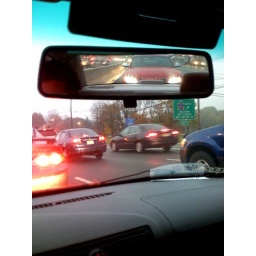
Bad car in rear view mirror